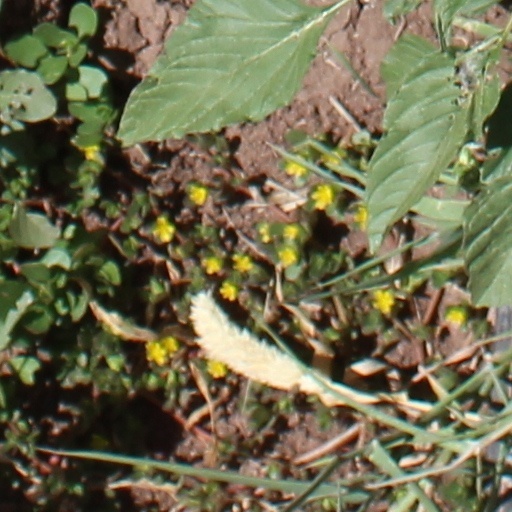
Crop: wheat